Calytrix leschenaultii

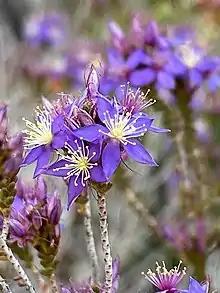
Flower detail

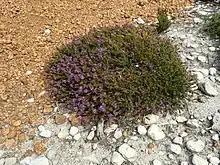
Habit in the Fitzgerald River National Park

Calytrix leschenaultii is a species of flowering plant in the myrtle family Myrtaceae and is endemic to the Southwest Australia of Western Australia. It is a mostly glabrous shrub with egg-shaped, elliptic, lance-shaped or linear leaves and purple, mauve, violet or pink flowers with a white or yellow base, and 6 to 40 white or yellowish stamens.